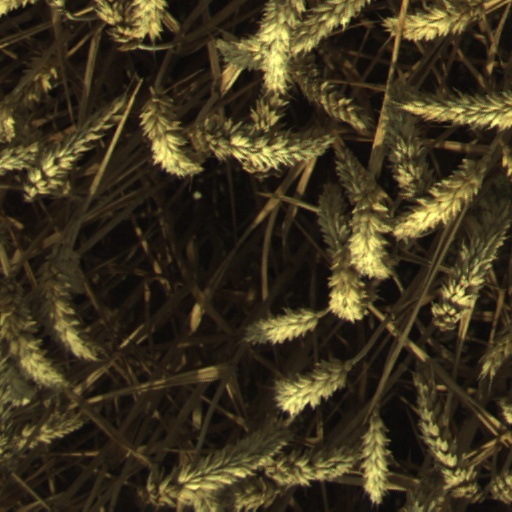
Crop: wheat